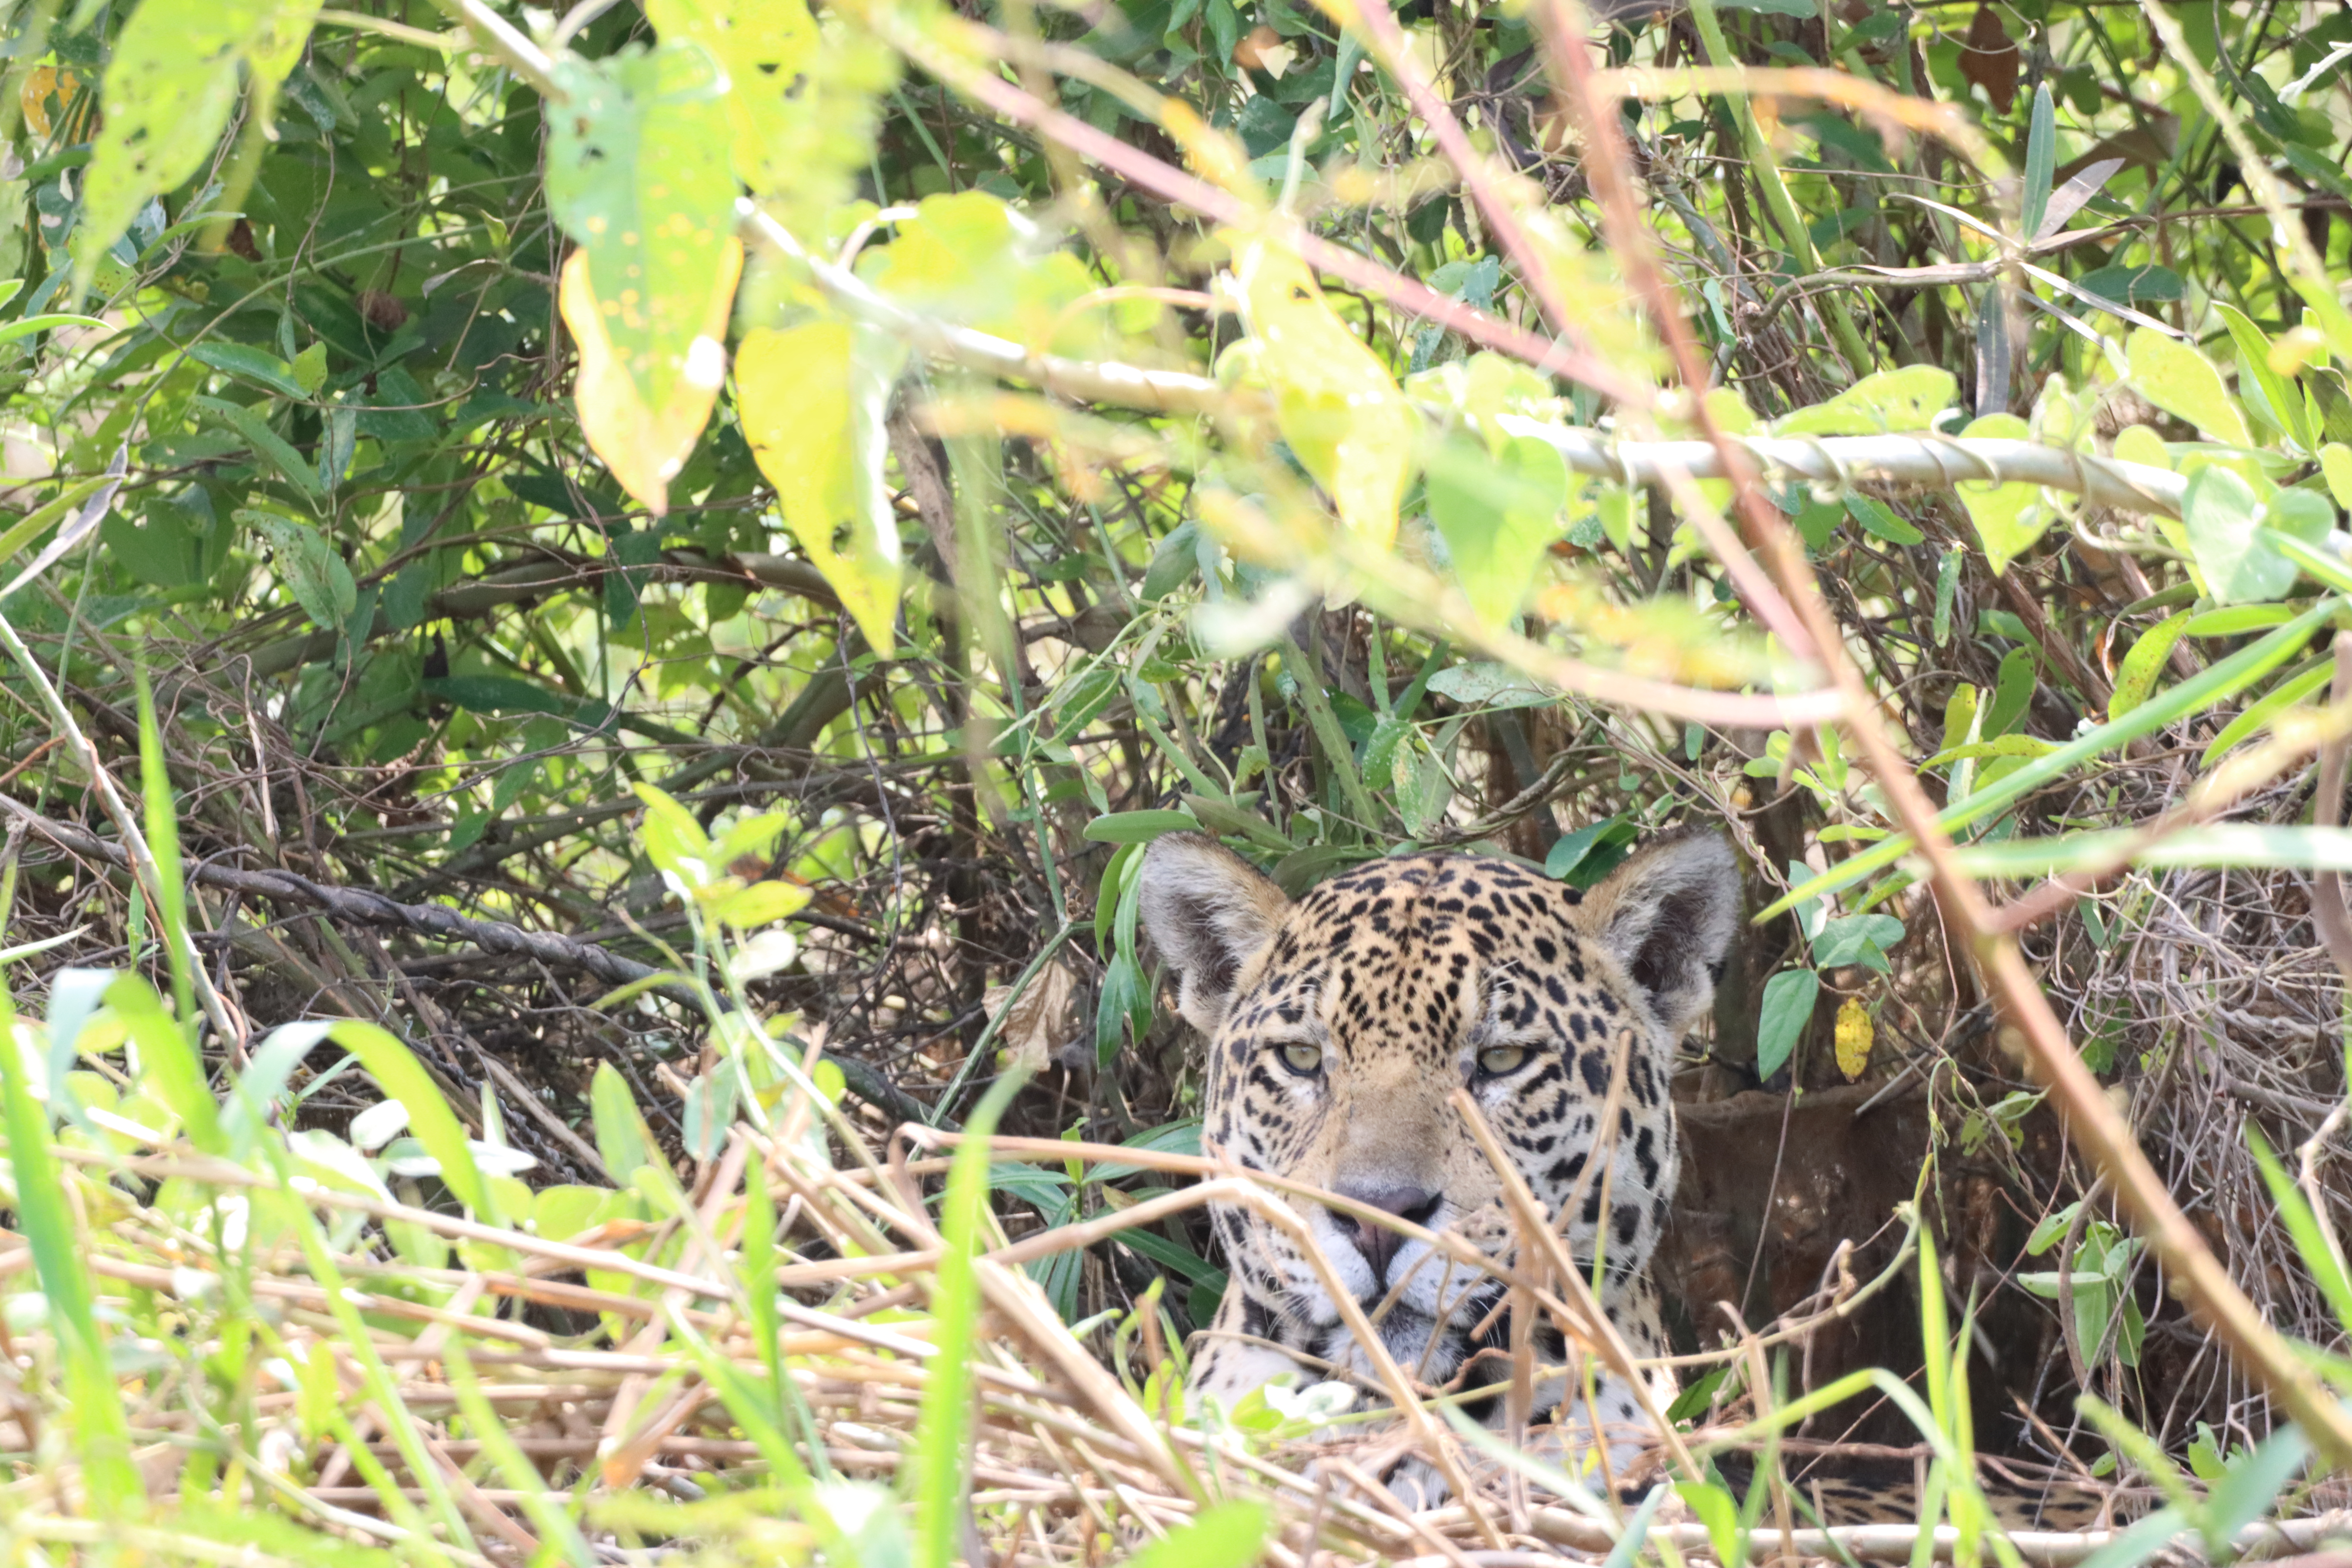
Jaguar: Kamaikua